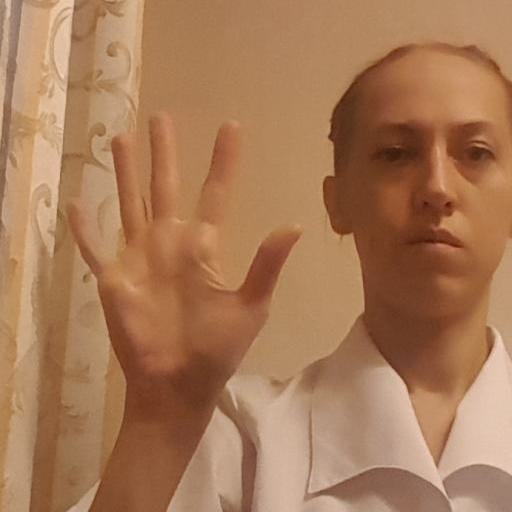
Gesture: palm